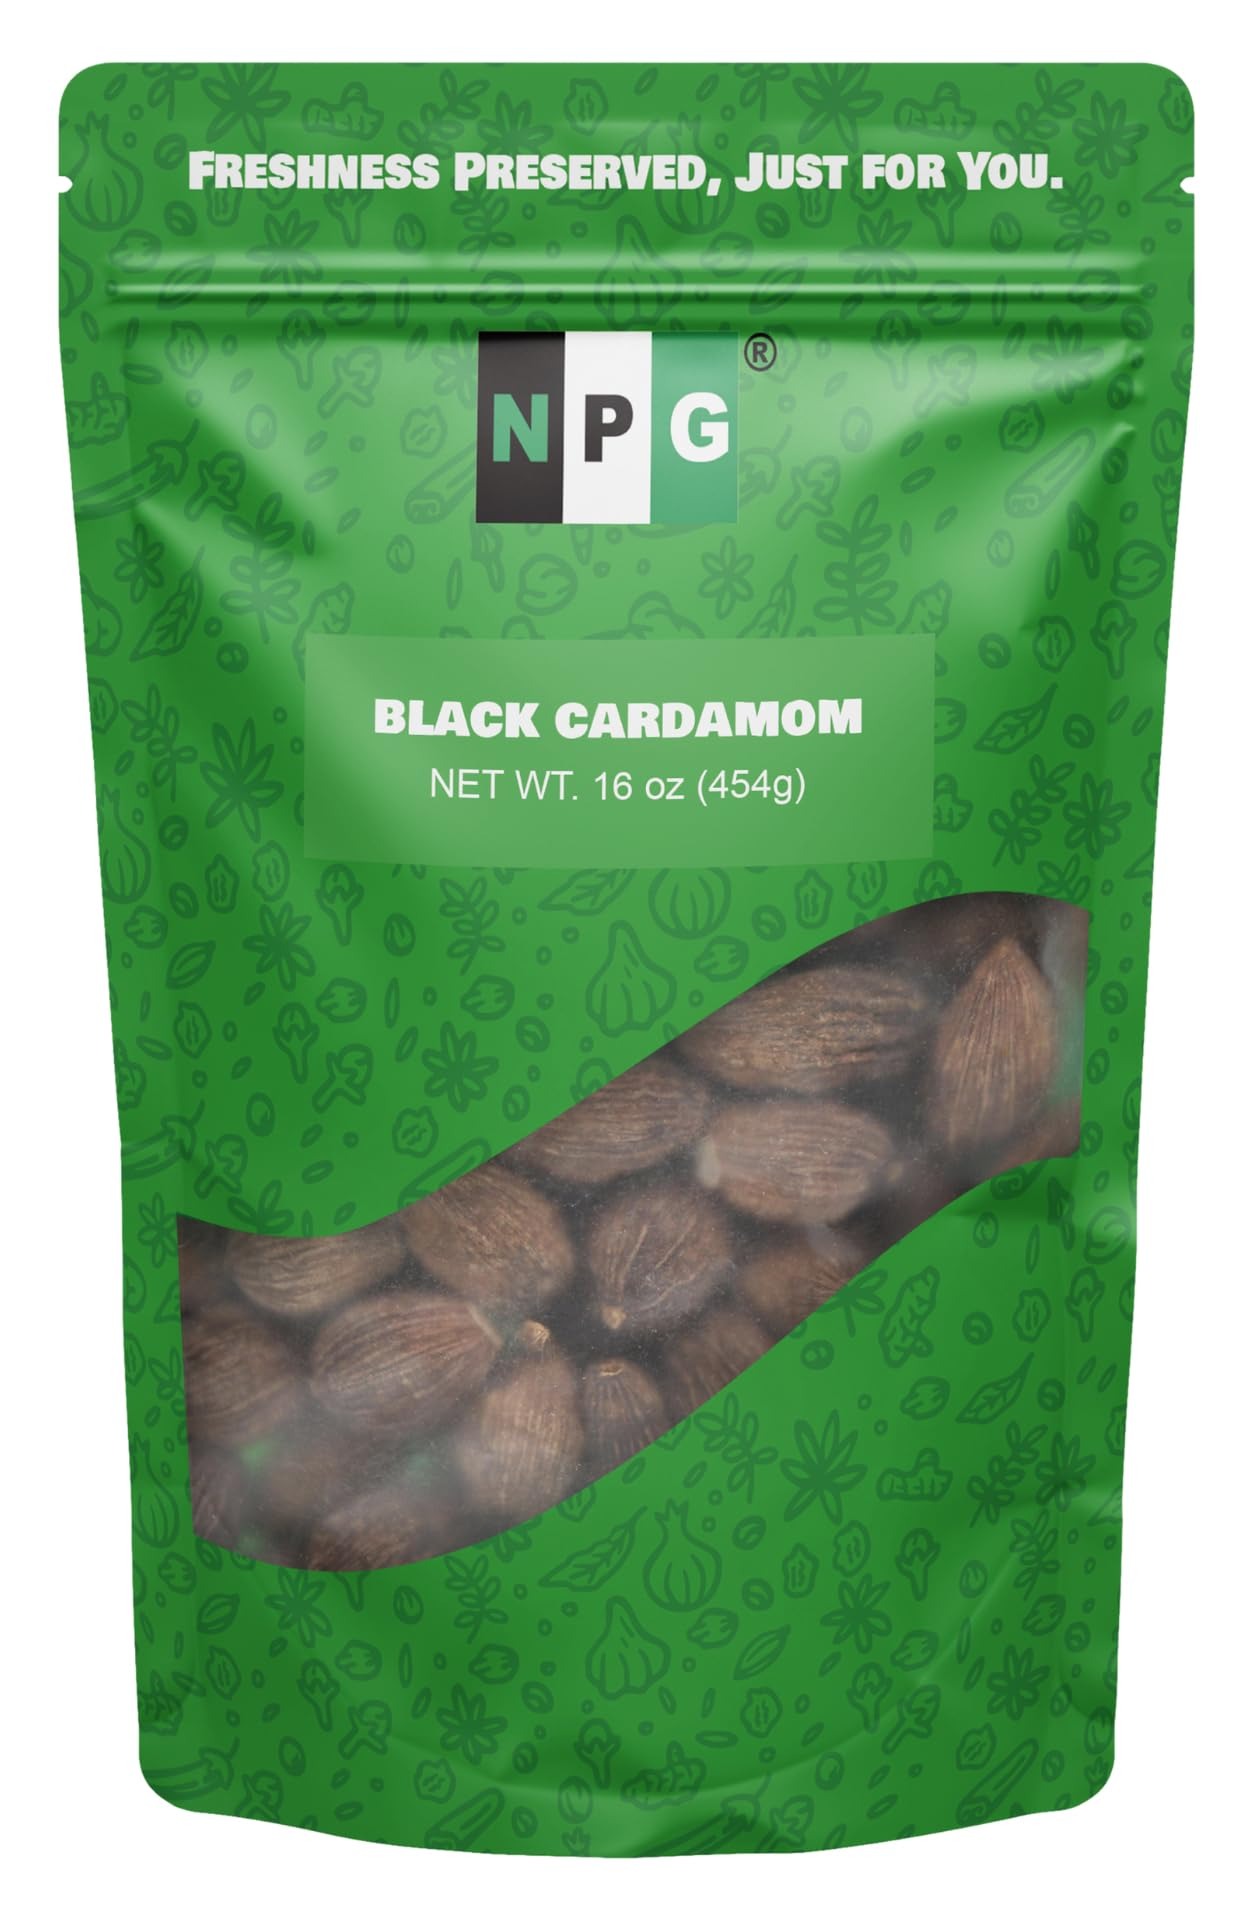
Item Name: NPG Premium Black Cardamom Pods (Tsao Ko/Cao Guo) 16 Ounces Whole, Large, and Aromatic Brown Seed Pods, All-Natural Non-GMO Spice for Indian Biryani, Curry, Vietnamese Pho, Chinese Stews, Chinese Stews, and Middle Eastern Cooking
Bullet Point 1: Black Cardamom (Tsao Ko/Cao Guo): These are not the sweet green cardamom pods used in chai. Black cardamom has a bold, smoky flavor with hints of earthiness and camphor. Great for adding depth to savory dishes like biryani, pho, and slow-cooked stews.
Bullet Point 2: Versatile Spice for Global Cuisines: A favorite in Middle Eastern cooking and Scandinavian baking, it enhances cakes, cookies, and buns, while adding depth to garam masala and pho seasoning for rich, complex flavors.
Bullet Point 3: Perfect Addition to Beverages: Add a warm, earthy note to your tea or coffee blends. Black cardamom enhances the flavor of herbal teas and other beverages for a comforting experience.
Bullet Point 4: Hard Shell, Big Flavor – Not Meant for Snacking: Black cardamom pods are naturally tough and can be hard to open by hand — that's totally normal. We recommend using a spice grinder or cracking them open before cooking. They're meant to infuse flavor, not be chewed or eaten whole.
Bullet Point 5: Elevate Your Dishes with Smoky, Aromatic Flavor: Black cardamom, often called the 'Queen of Spices,' brings a bold, smoky aroma and unique minty flavor to your recipes. Perfect for Indian biryani, curries, and pho seasoning, it transforms your dishes into culinary masterpieces.
Product Description: NPG Premium Black Cardamom Pods (Tsao Ko/Cao Guo) 16 Ounces Whole, Large, and Aromatic Brown Seed Pods, All-Natural Non-GMO Spice for Indian Biryani, Curry, Vietnamese Pho, and Middle Eastern Cooking
Value: 16.0
Unit: Ounce

Price: 24.99